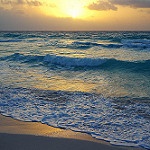
Label: sea